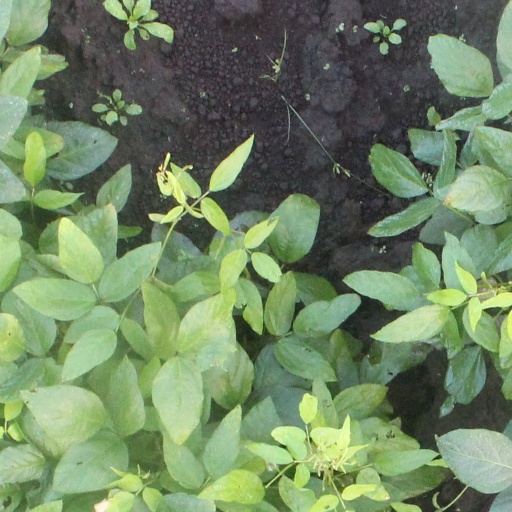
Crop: soybean